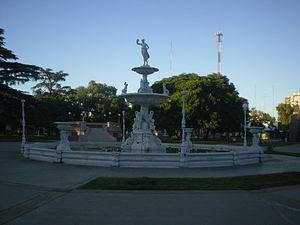
Chivilcoy est une ville de quelque 60 000 habitants, sise dans la province de Buenos Aires, en Argentine. Elle est le chef-lieu du partido homonyme.